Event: Nepal Earthquake
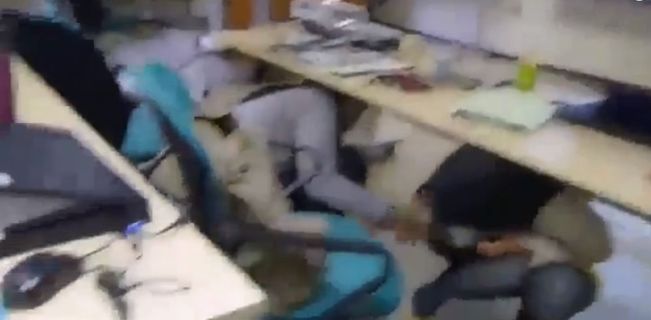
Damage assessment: damage